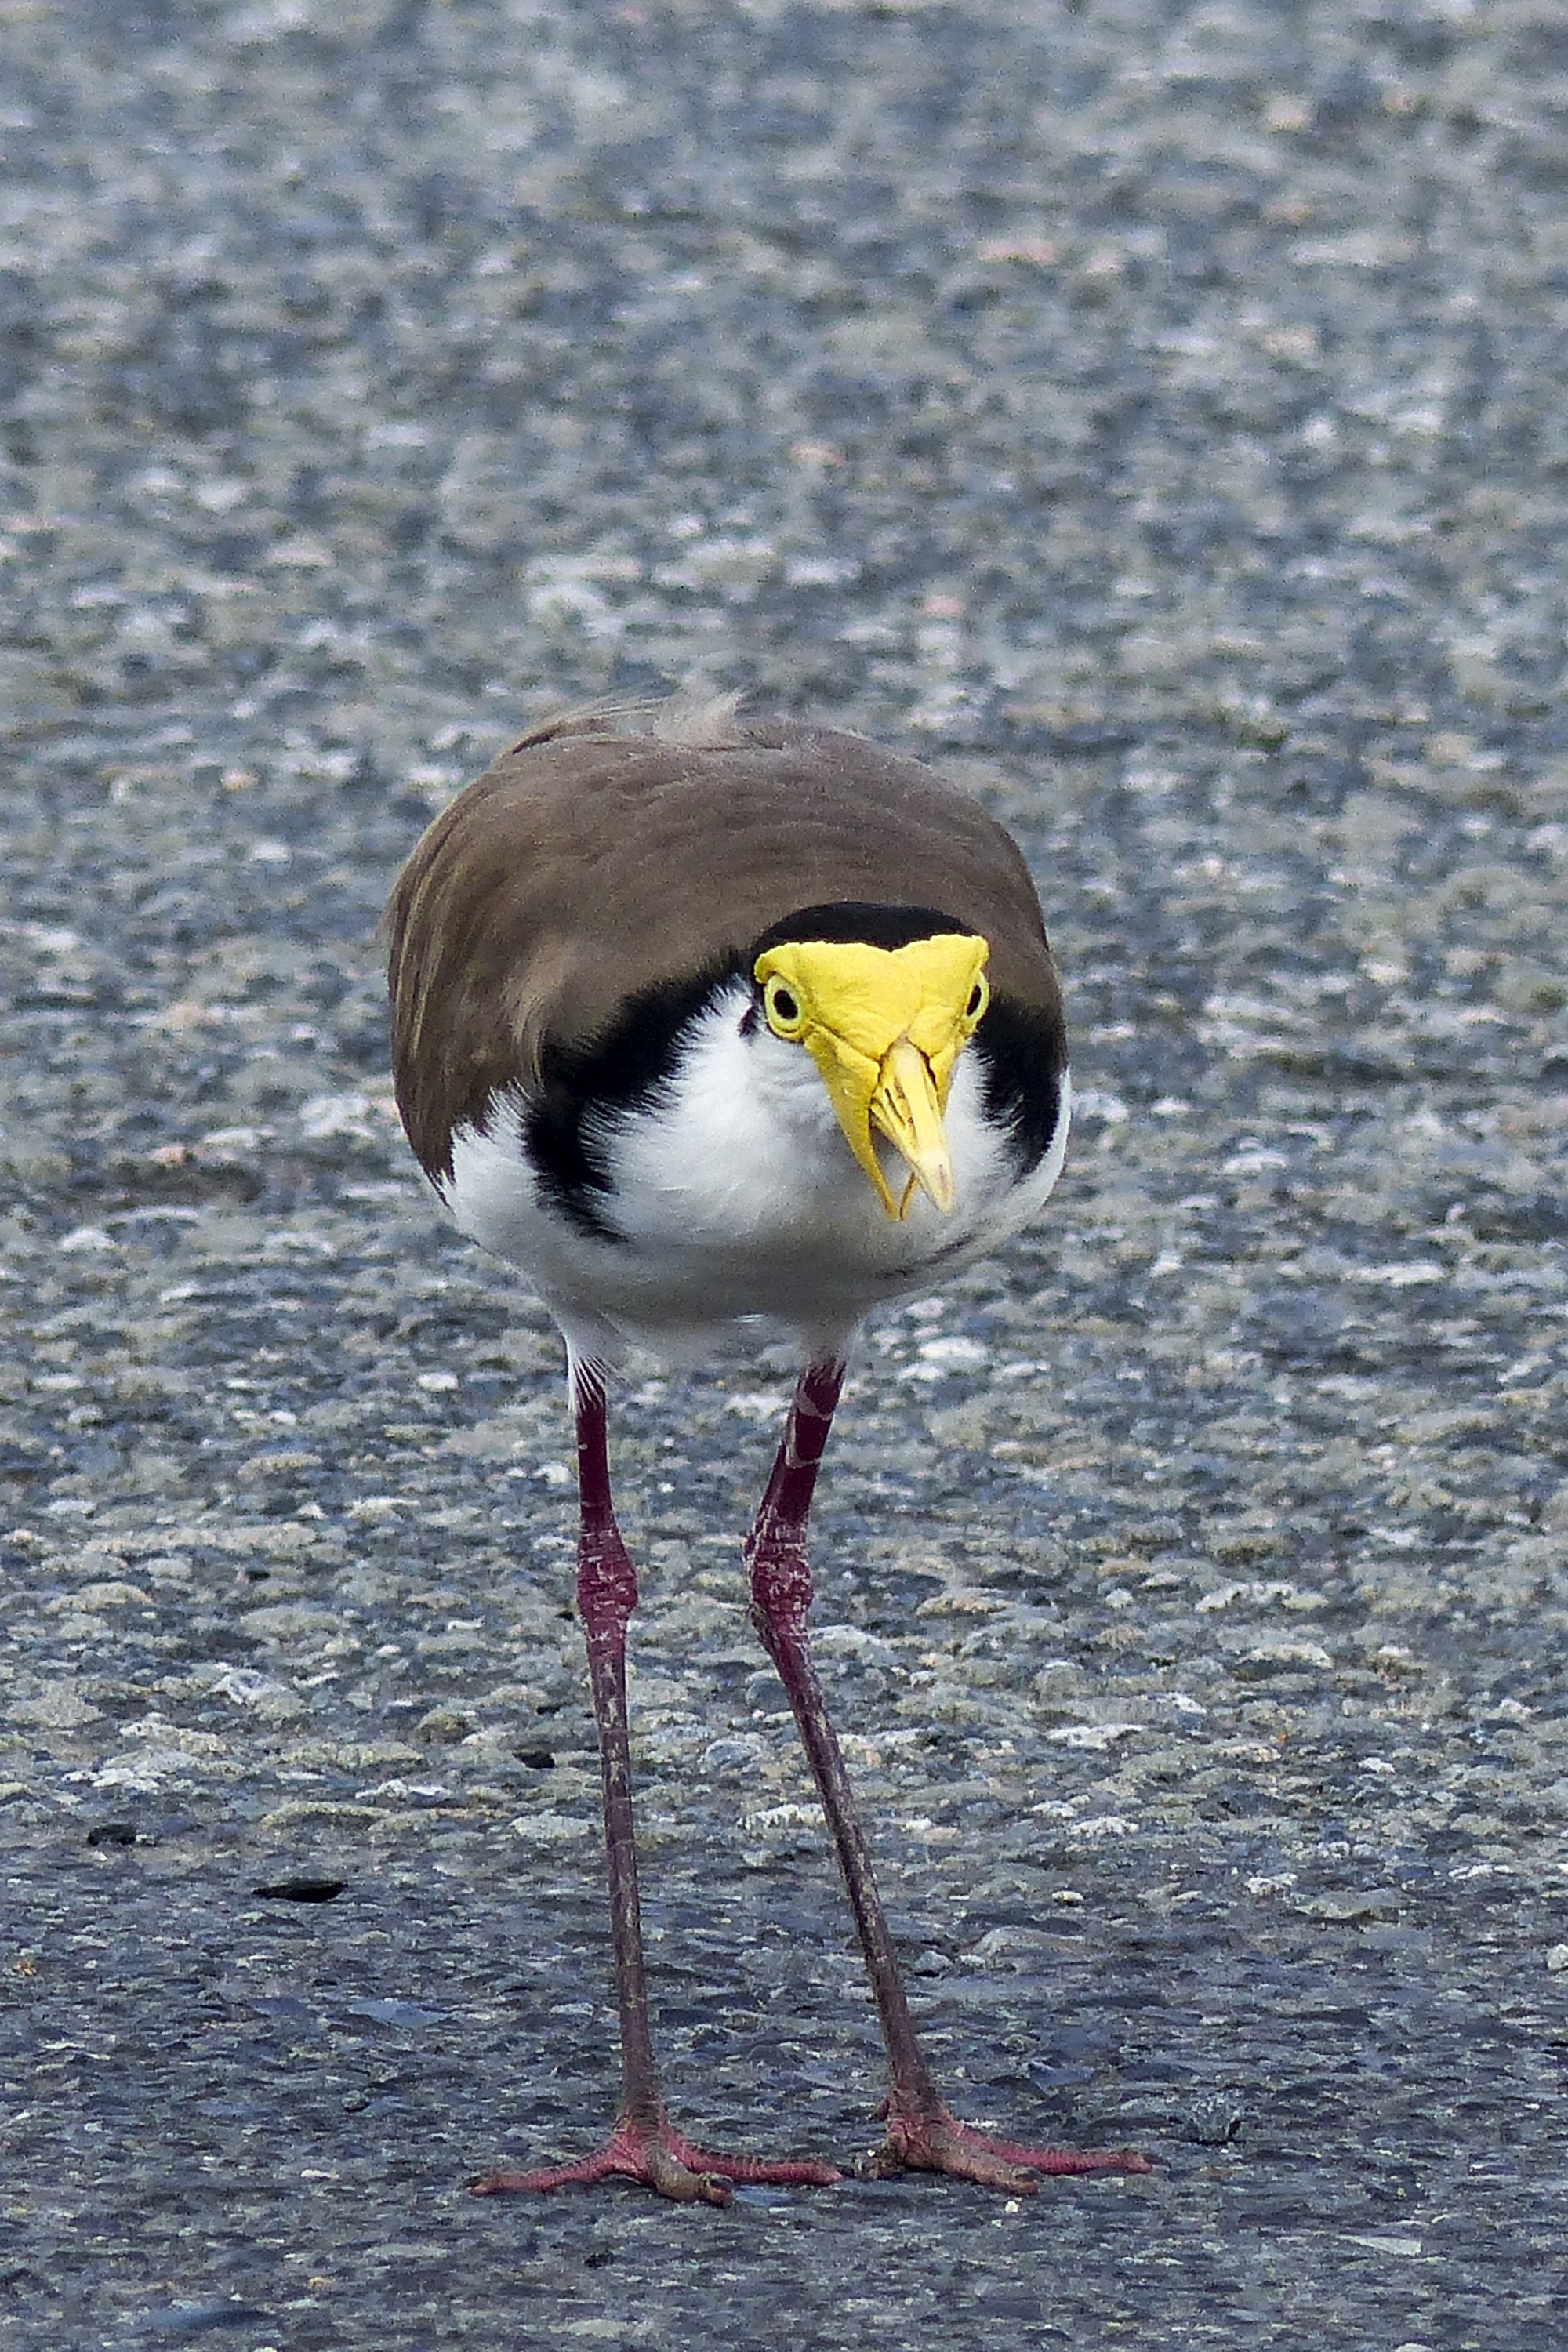
nature, grass, bird, white, animal, wildlife, beak, brown, yellow, fauna, australia, vertebrate, feathered, water bird, shorebird, charadriiformes, masked lapwing, vanellus miles, charadriidae